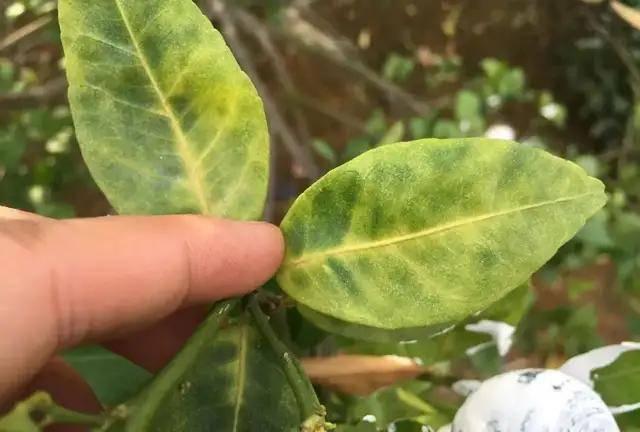
Plant: Citrus
Disease: citrus greening disease